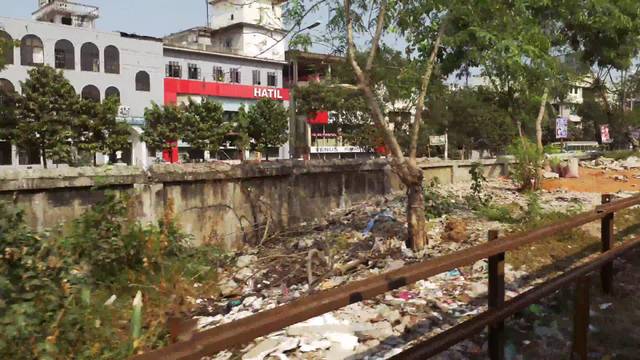
Region: Bangladesh
Coordinates: 23.75, 90.413